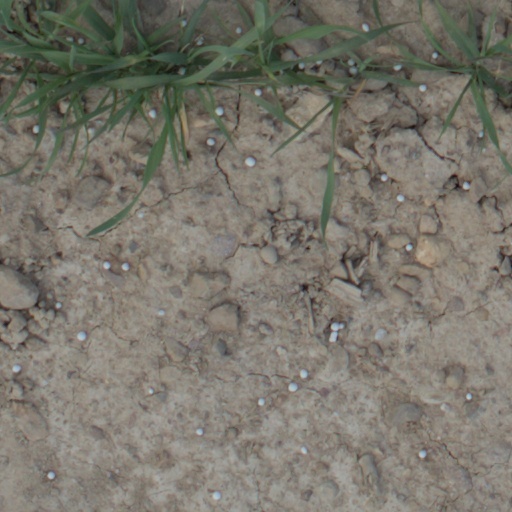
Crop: wheat